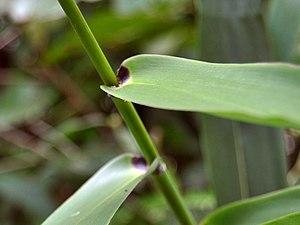
Thysanolaena latifolia est une espèce de plantes monocotylédones de la famille des Poaceae, sous-famille des Panicoideae, originaire d'Asie tropicale.